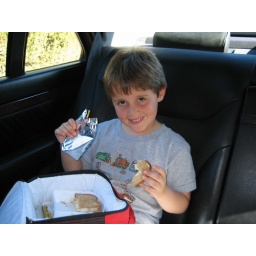
Vic on the way home from school in daddy's car